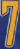
Number: 7